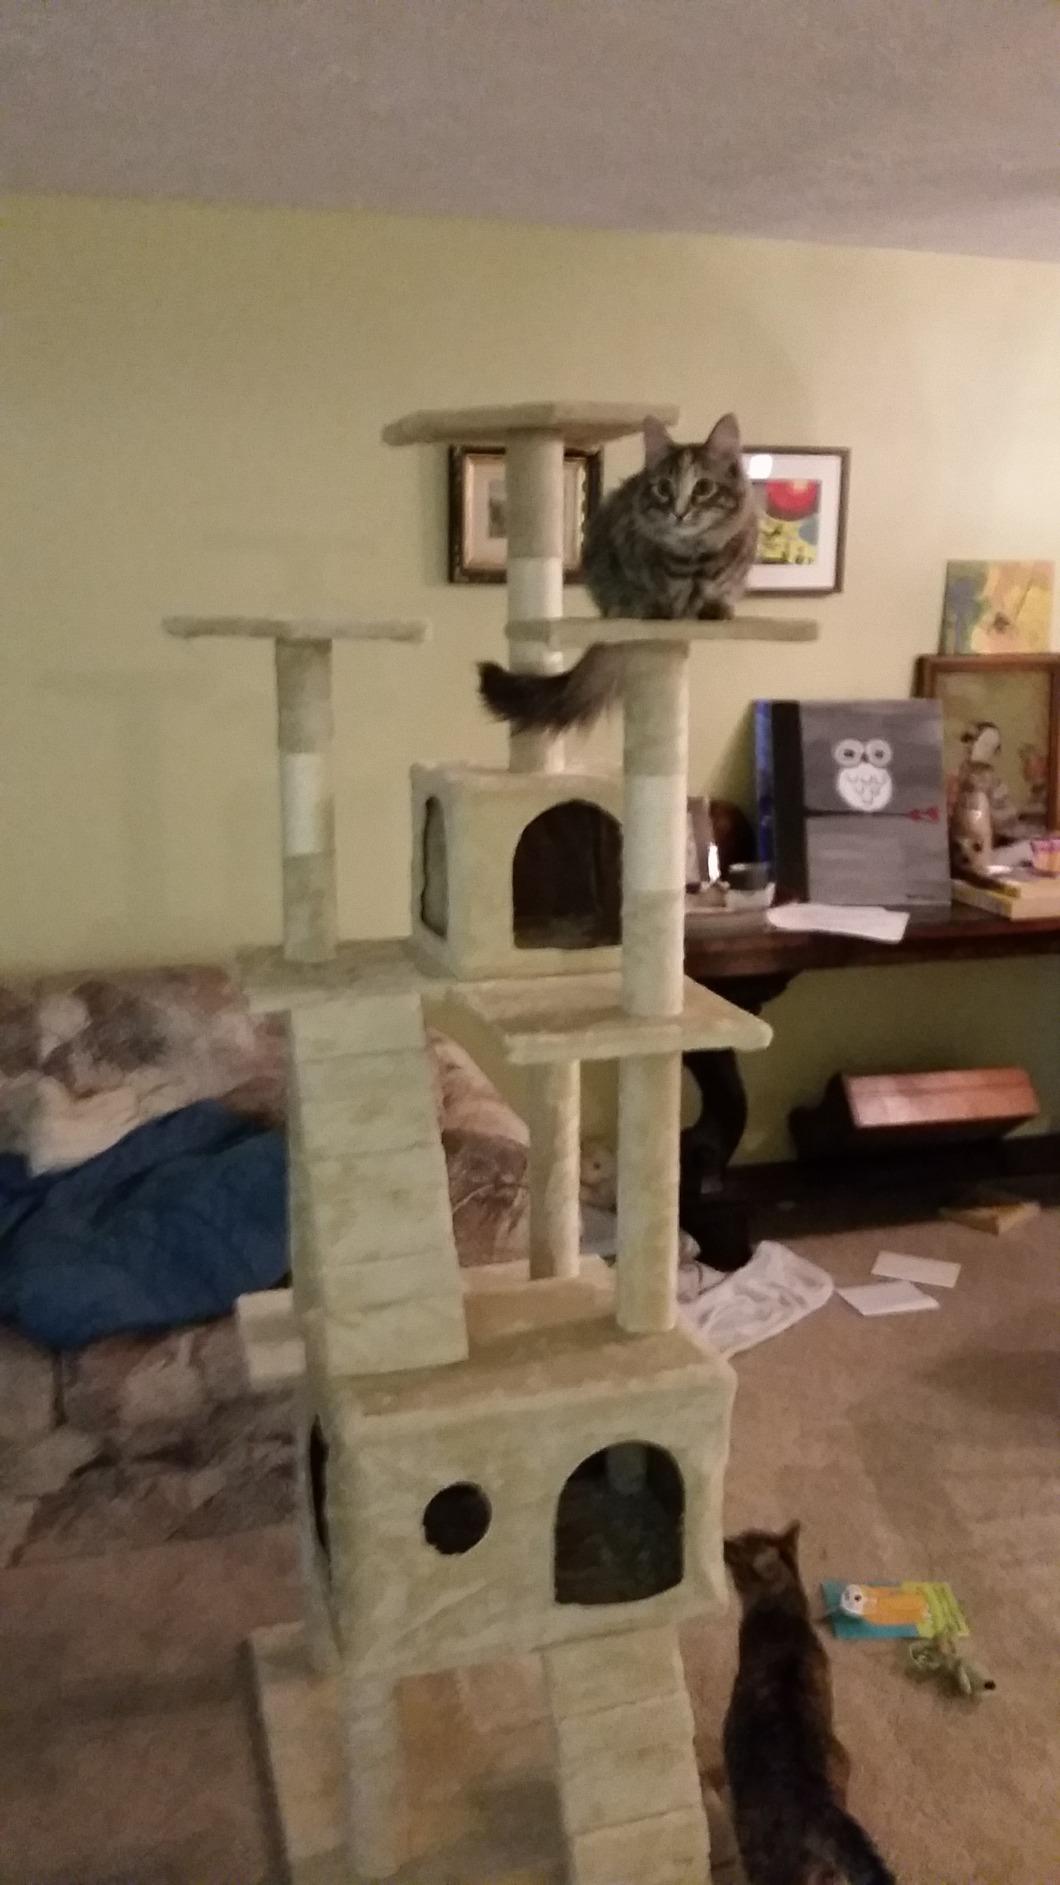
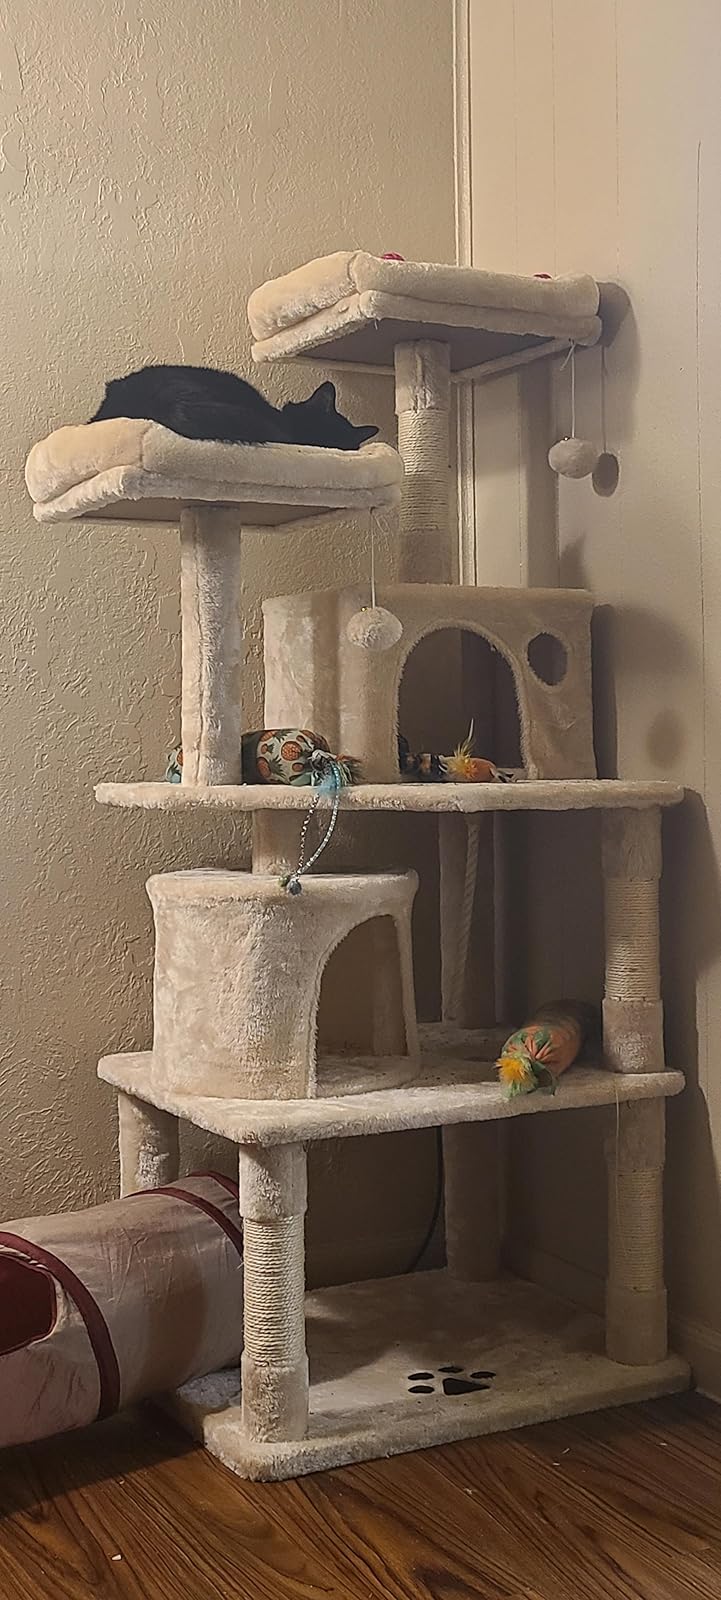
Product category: items_cat tree
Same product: no